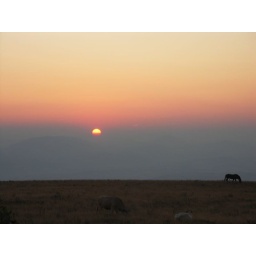
cattle and horses are grazing under the setting sun